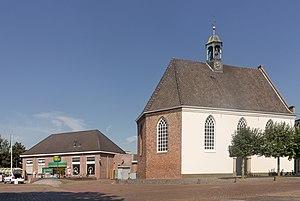
Lobith est un village de la province néerlandaise de Gueldre. Il est situé dans la commune de Zevenaar. Traditionnellement, il est dit que le Rhin entre dans les Pays-Bas à Lobith, ce qui était vrai un jour, mais ne l'est plus aujourd'hui. Depuis une modification artificielle du cours du Rhin, il rentre sur le territoire des Pays-Bas, près de Spijk, à quelque 4 km en amont.